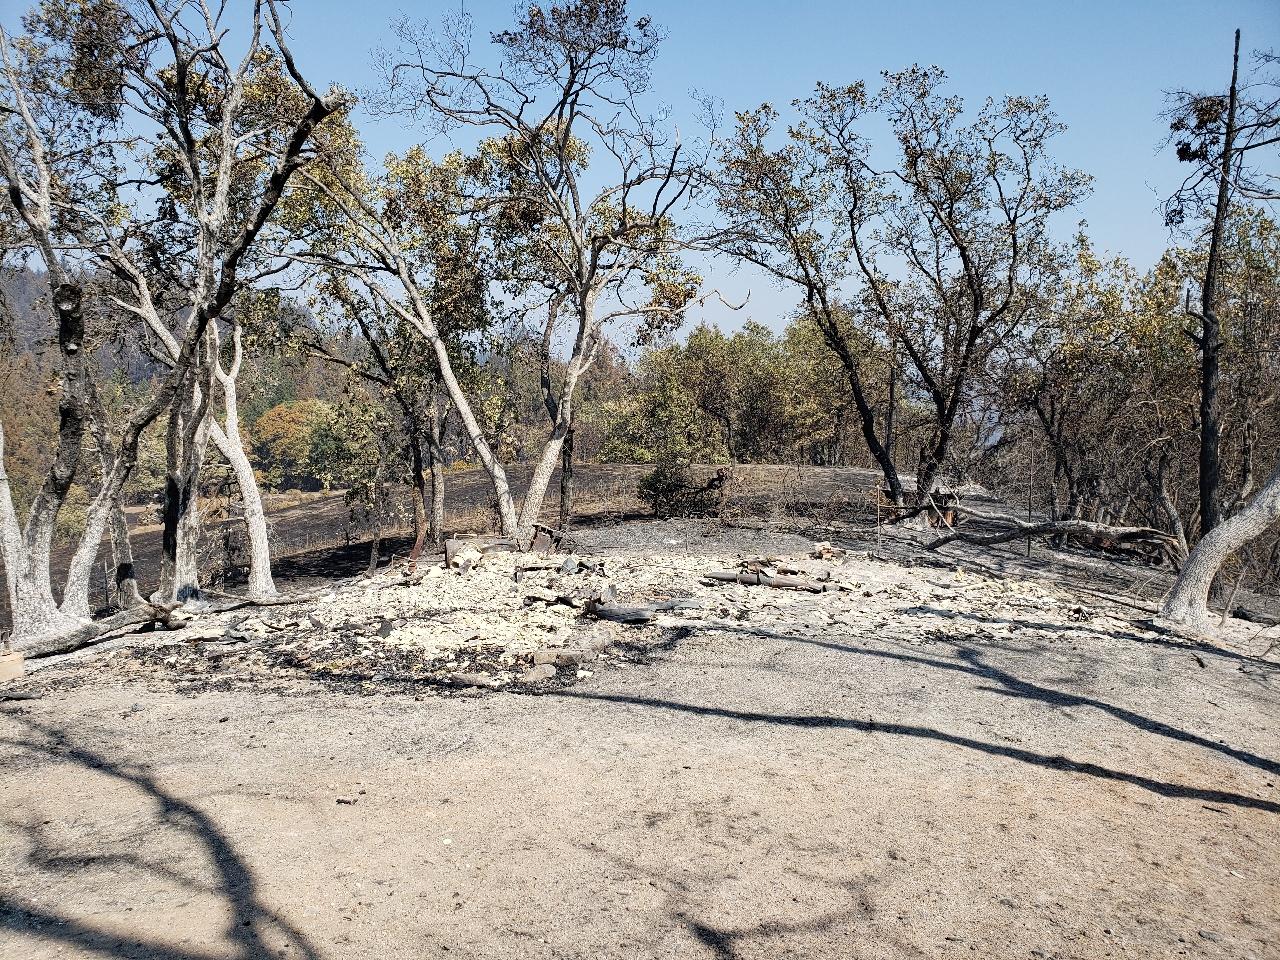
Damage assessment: destroyed